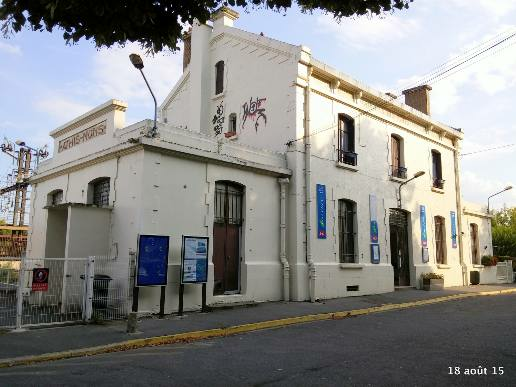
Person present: No